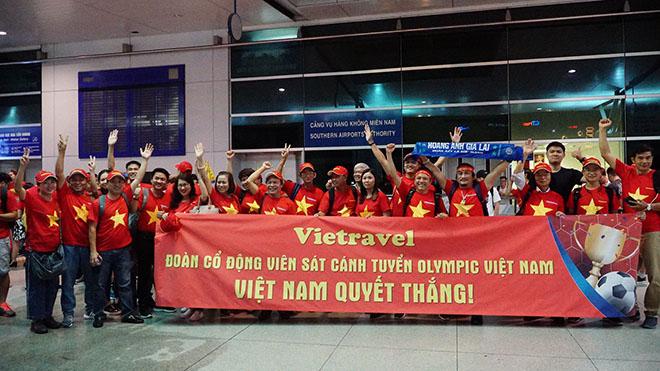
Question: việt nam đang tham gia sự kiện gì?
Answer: việt nam đang tham gia olympic